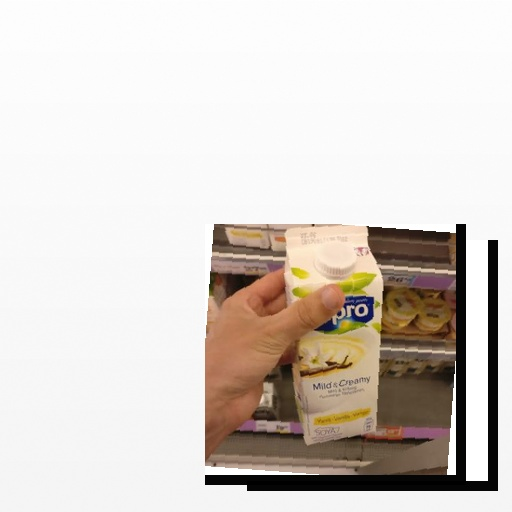
Food items: jalapeno, vanilla_soyghurt